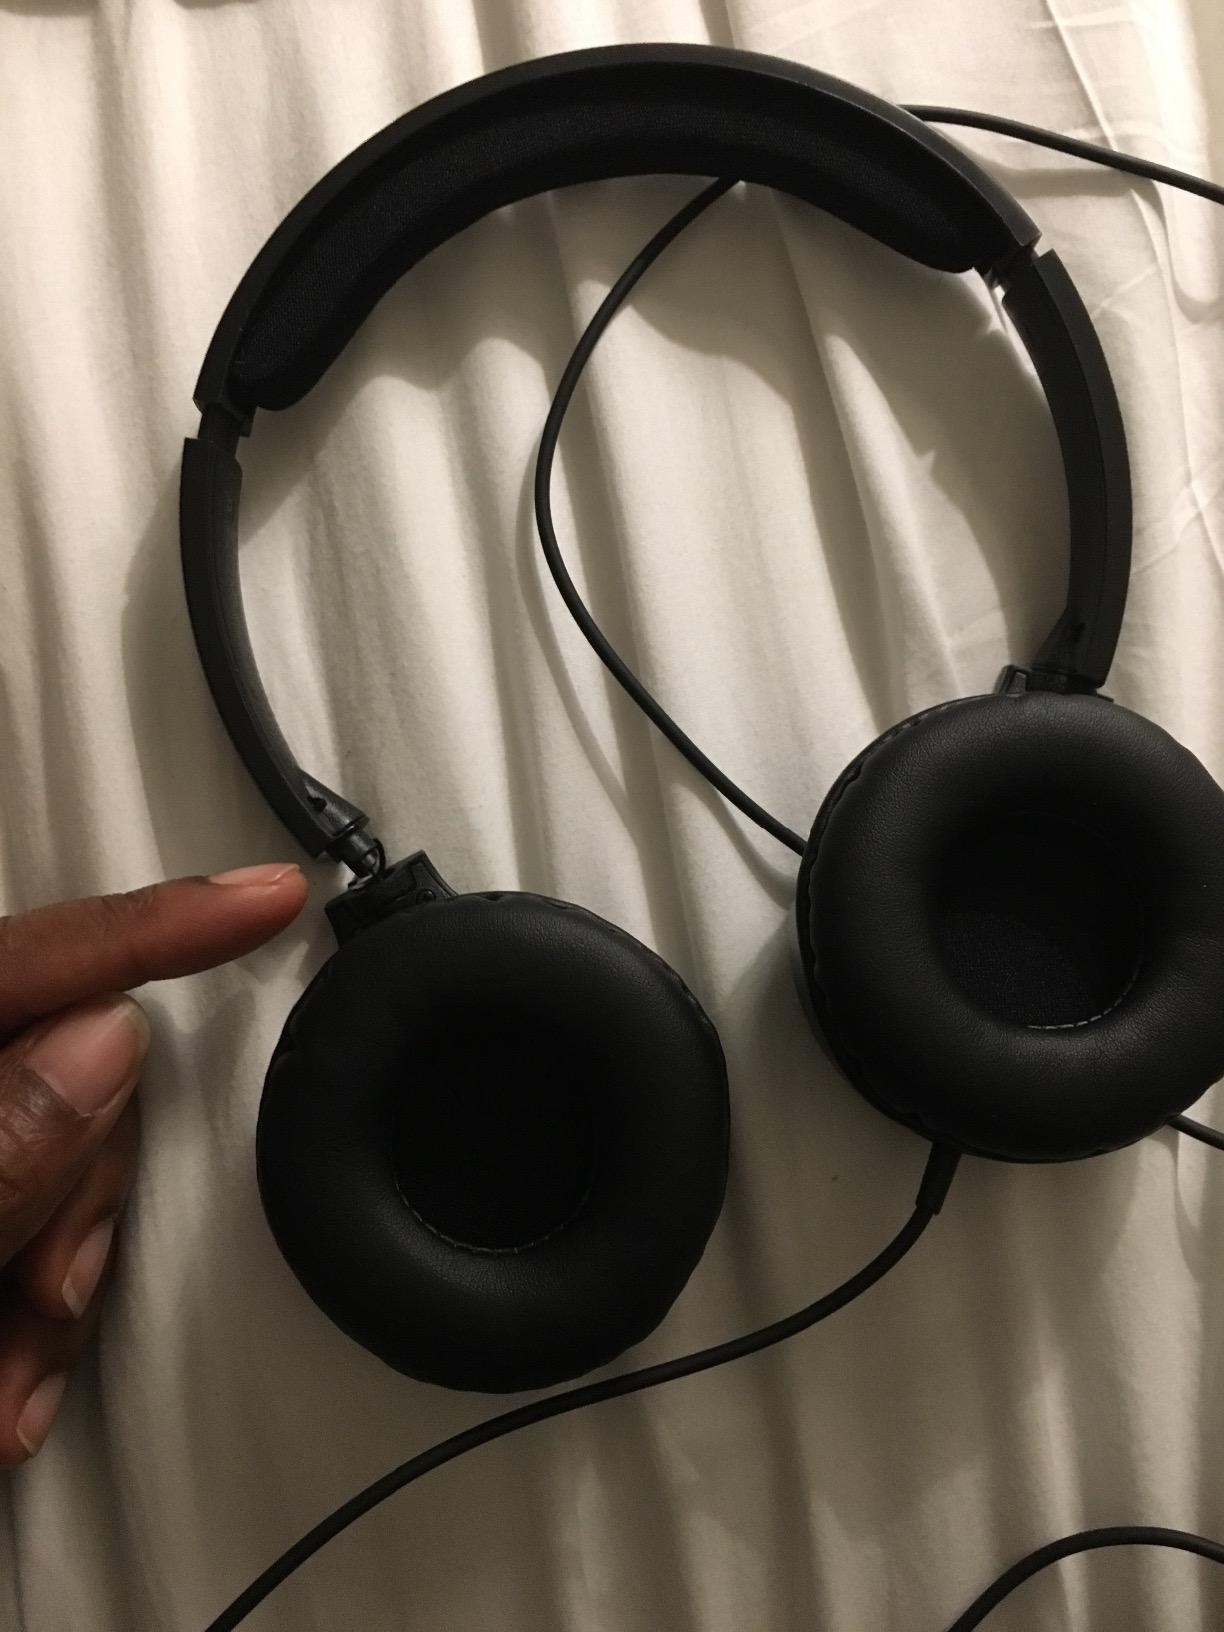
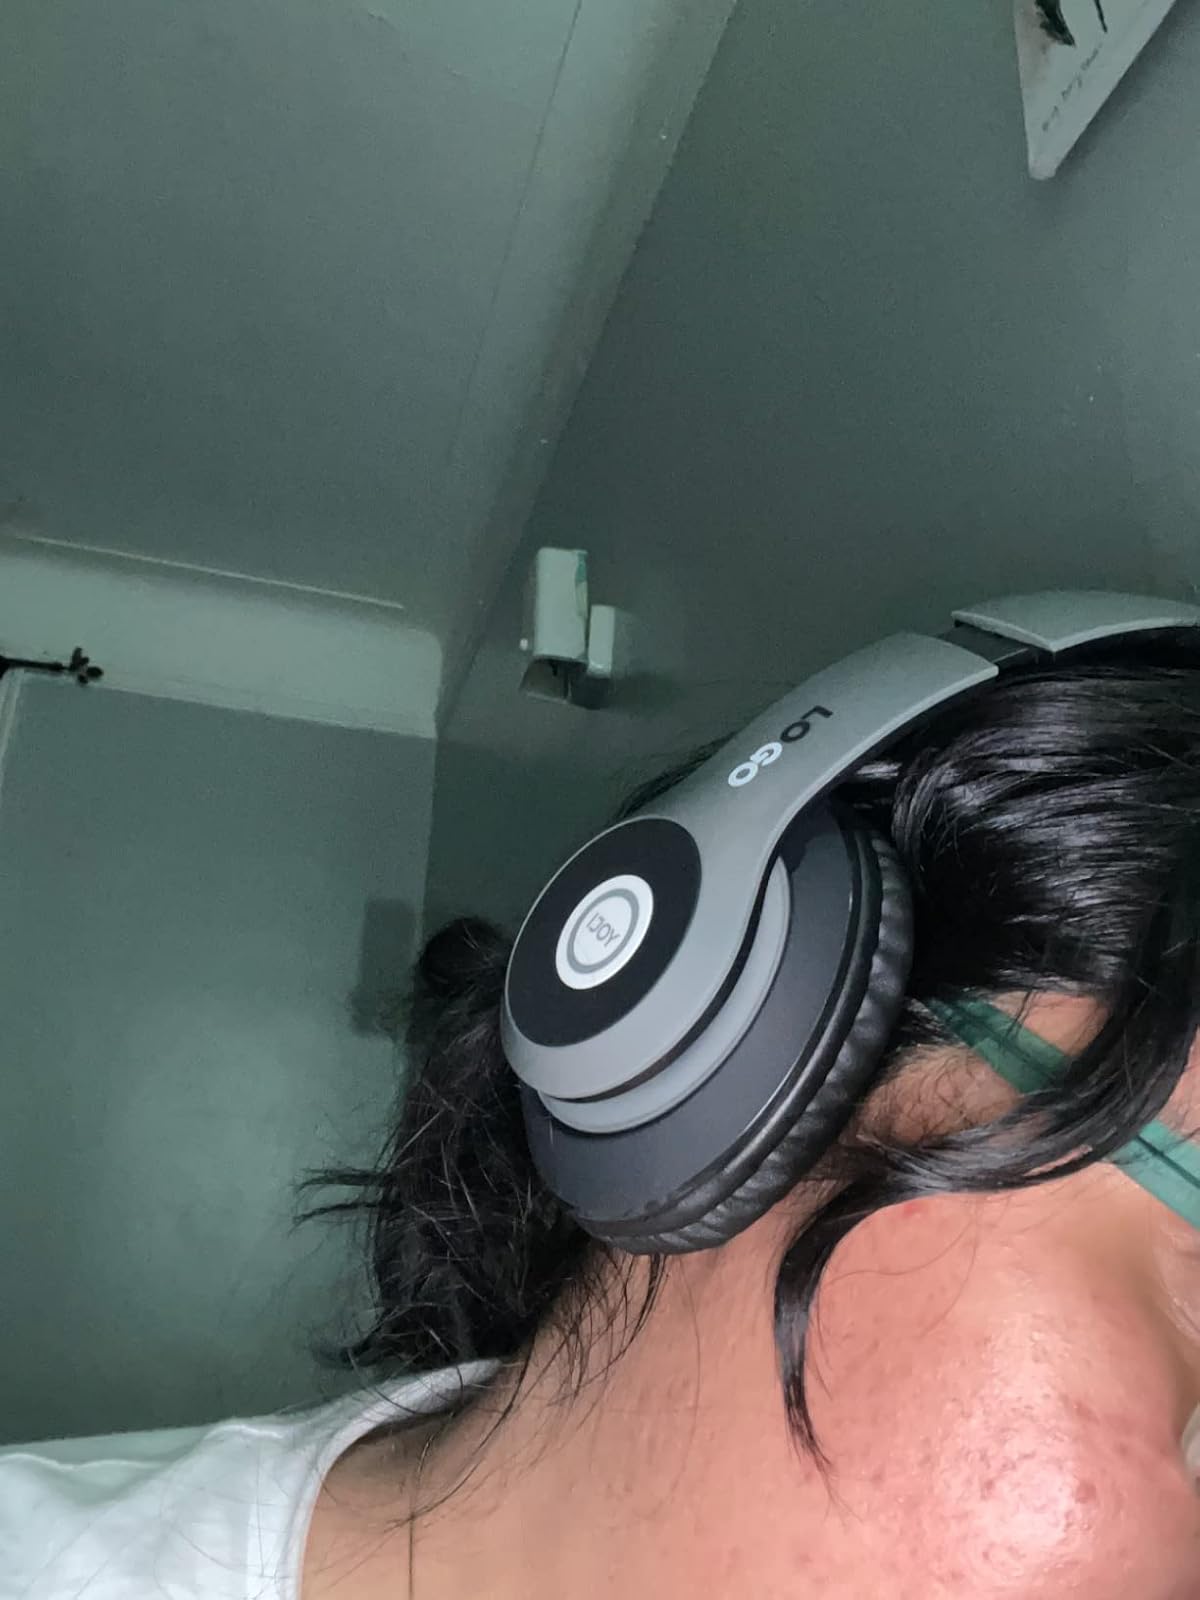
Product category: headphones
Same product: no